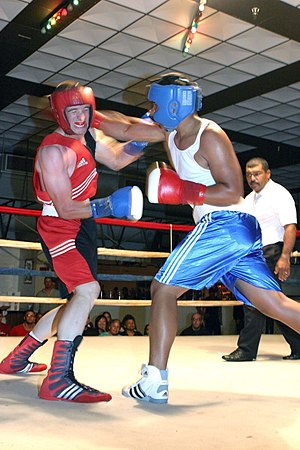
Amatørboksning
I amatørboksning må der benyttes hovedbeskyttelse
Amatørboksning er en form for boksning hvor regelværket adskiller sig fra professionel boksning. Amatørboksning går i to minutter hver omgang med et minuts pause mellem. Normalt er varigheden fire omgang hos mænd og tre omgange hos kvinder. Det er normalvis fem og nogle gange tre dommere som står rundt om ringen, og en kampleder som styrer. Dommerne tæller point, hvor godkendte slag er slag mod siden, eller foran hovedet, eller over bæltestedet, men ikke ryggen. Slaget skal også være knyttet. Det er ikke tilladt med andre slag på kroppen, inklusive nedoverslag. I kamp må mindst 3 af 5 dommere registrere slaget for at det skal godkendes.